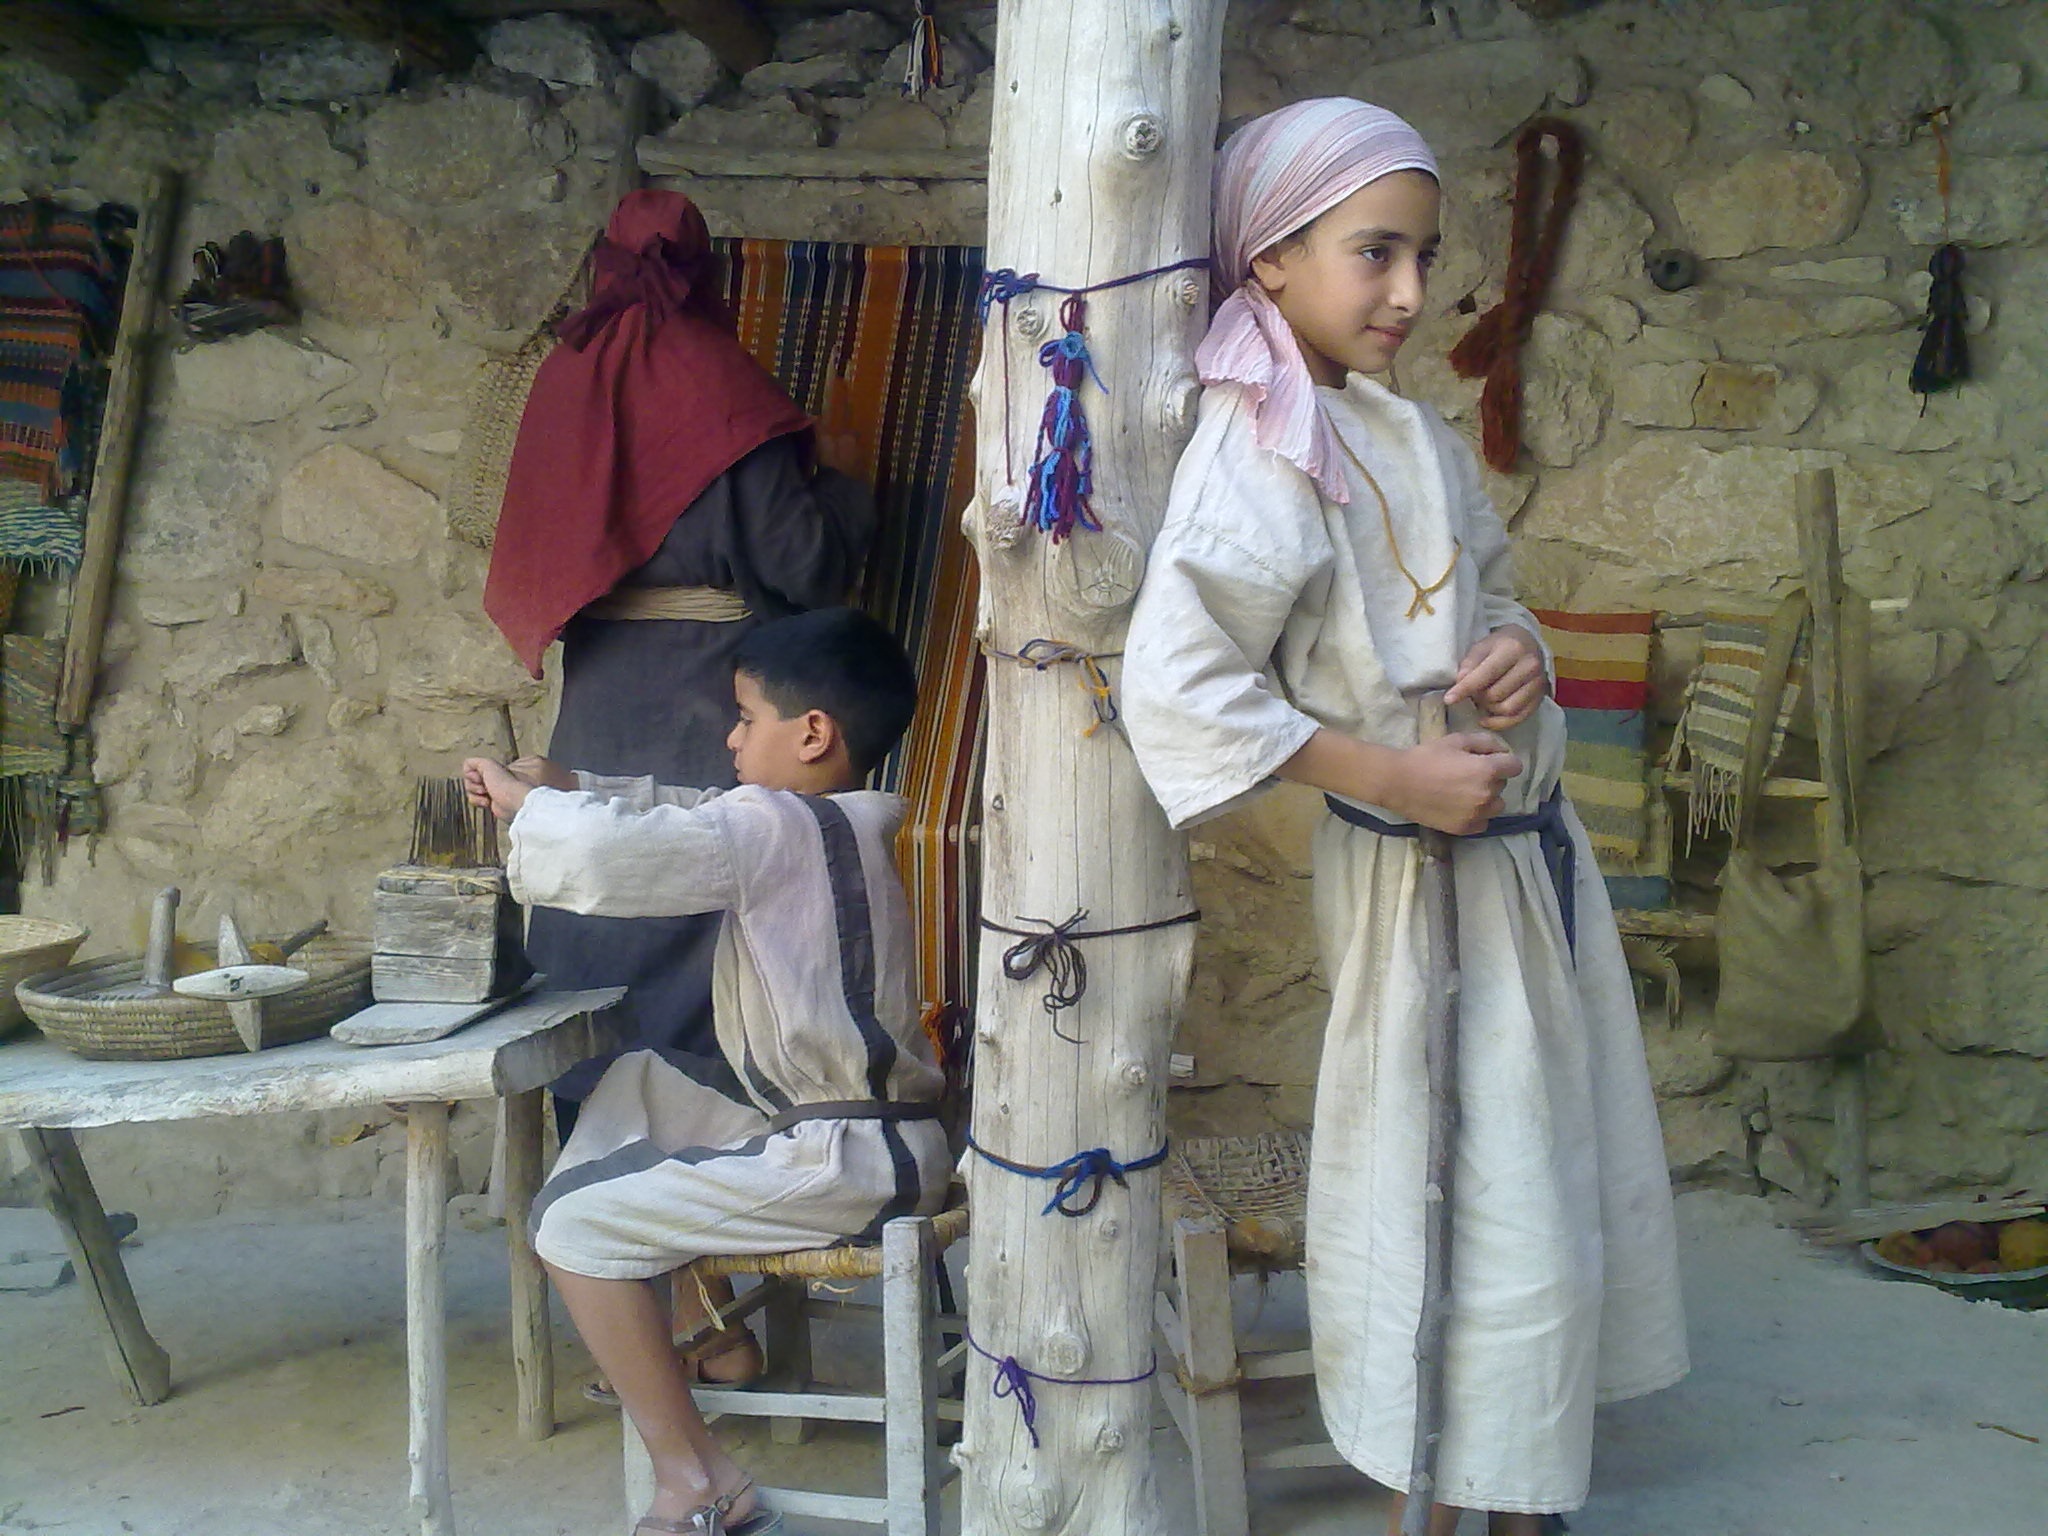
old, ancient, tourism, christmas decoration, family, temple, nazareth, middle ages, israel, jewish, homestead, weaving, nativity scene